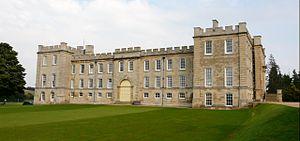
Cette liste des musées du Cambridgeshire, Angleterre contient des musées qui sont définis dans ce contexte comme des institutions qui recueillent et soignent des objets d'intérêt culturel, artistique, scientifique ou historique. leurs collections ou expositions connexes disponibles pour la consultation publique. Sont également inclus les galeries d'art à but non lucratif et les galeries d'art universitaires. Les musées virtuels ne sont pas inclus.
Le château de Kimbolton est situé dans un bourg du même nom, dans le comté de Cambridgeshire. Il a été le dernier lieu de résidence de Catherine d'Aragon, première épouse du roi Henri VIII. Il s'agissait à l'origine d'un château médiéval transformé par la suite en palais, qui devint le siège de la famille des ducs de Manchester de 1615 à 1950. Il abrite aujourd'hui une école appelée Kimbolton School.
William Angus Drogo Montagu, 9ᵉ duc de Manchester PC, appelé Lord Kimbolton de 1877 à 1890 et vicomte Mandeville de 1890 à 1892, est un pair britannique et un politicien libéral. Il sert comme capitaine des Yeomen de la garde de 1905 à 1907 sous Henry Campbell-Bannerman.